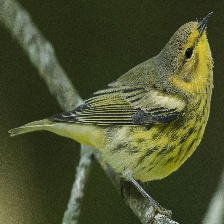
Species: CAPE MAY WARBLER
Scientific name: SETOPHAGA TIGRINA